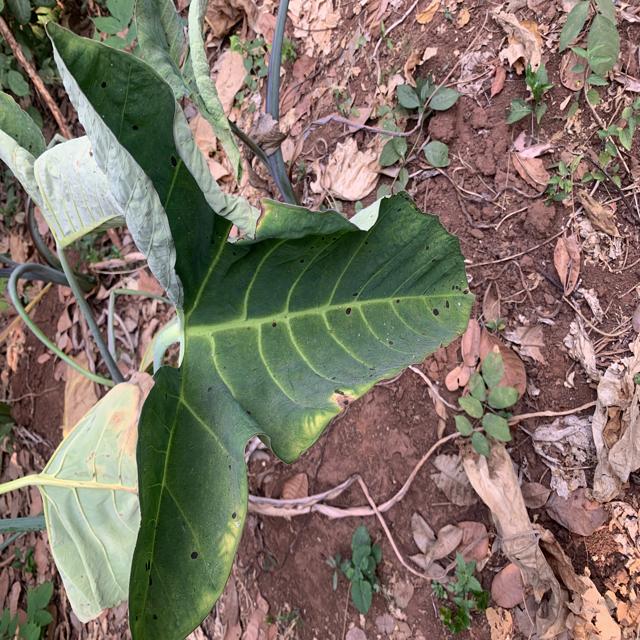
Label: Early_Blight